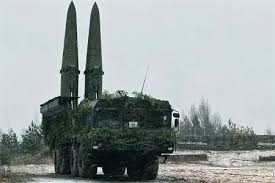
Label: Air Defense